Notley Farm dovecote

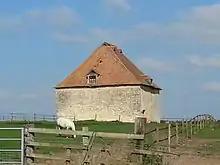
Notley Farm dovecote

The Notley Farm dovecote is a Grade I listed dovecote in Long Crendon in the county of Buckinghamshire, England. Though the dovecote has been attributed to the 14th century, it is believed to date from the 16th or 17th century, and to be built from stone from the former Notley Abbey.